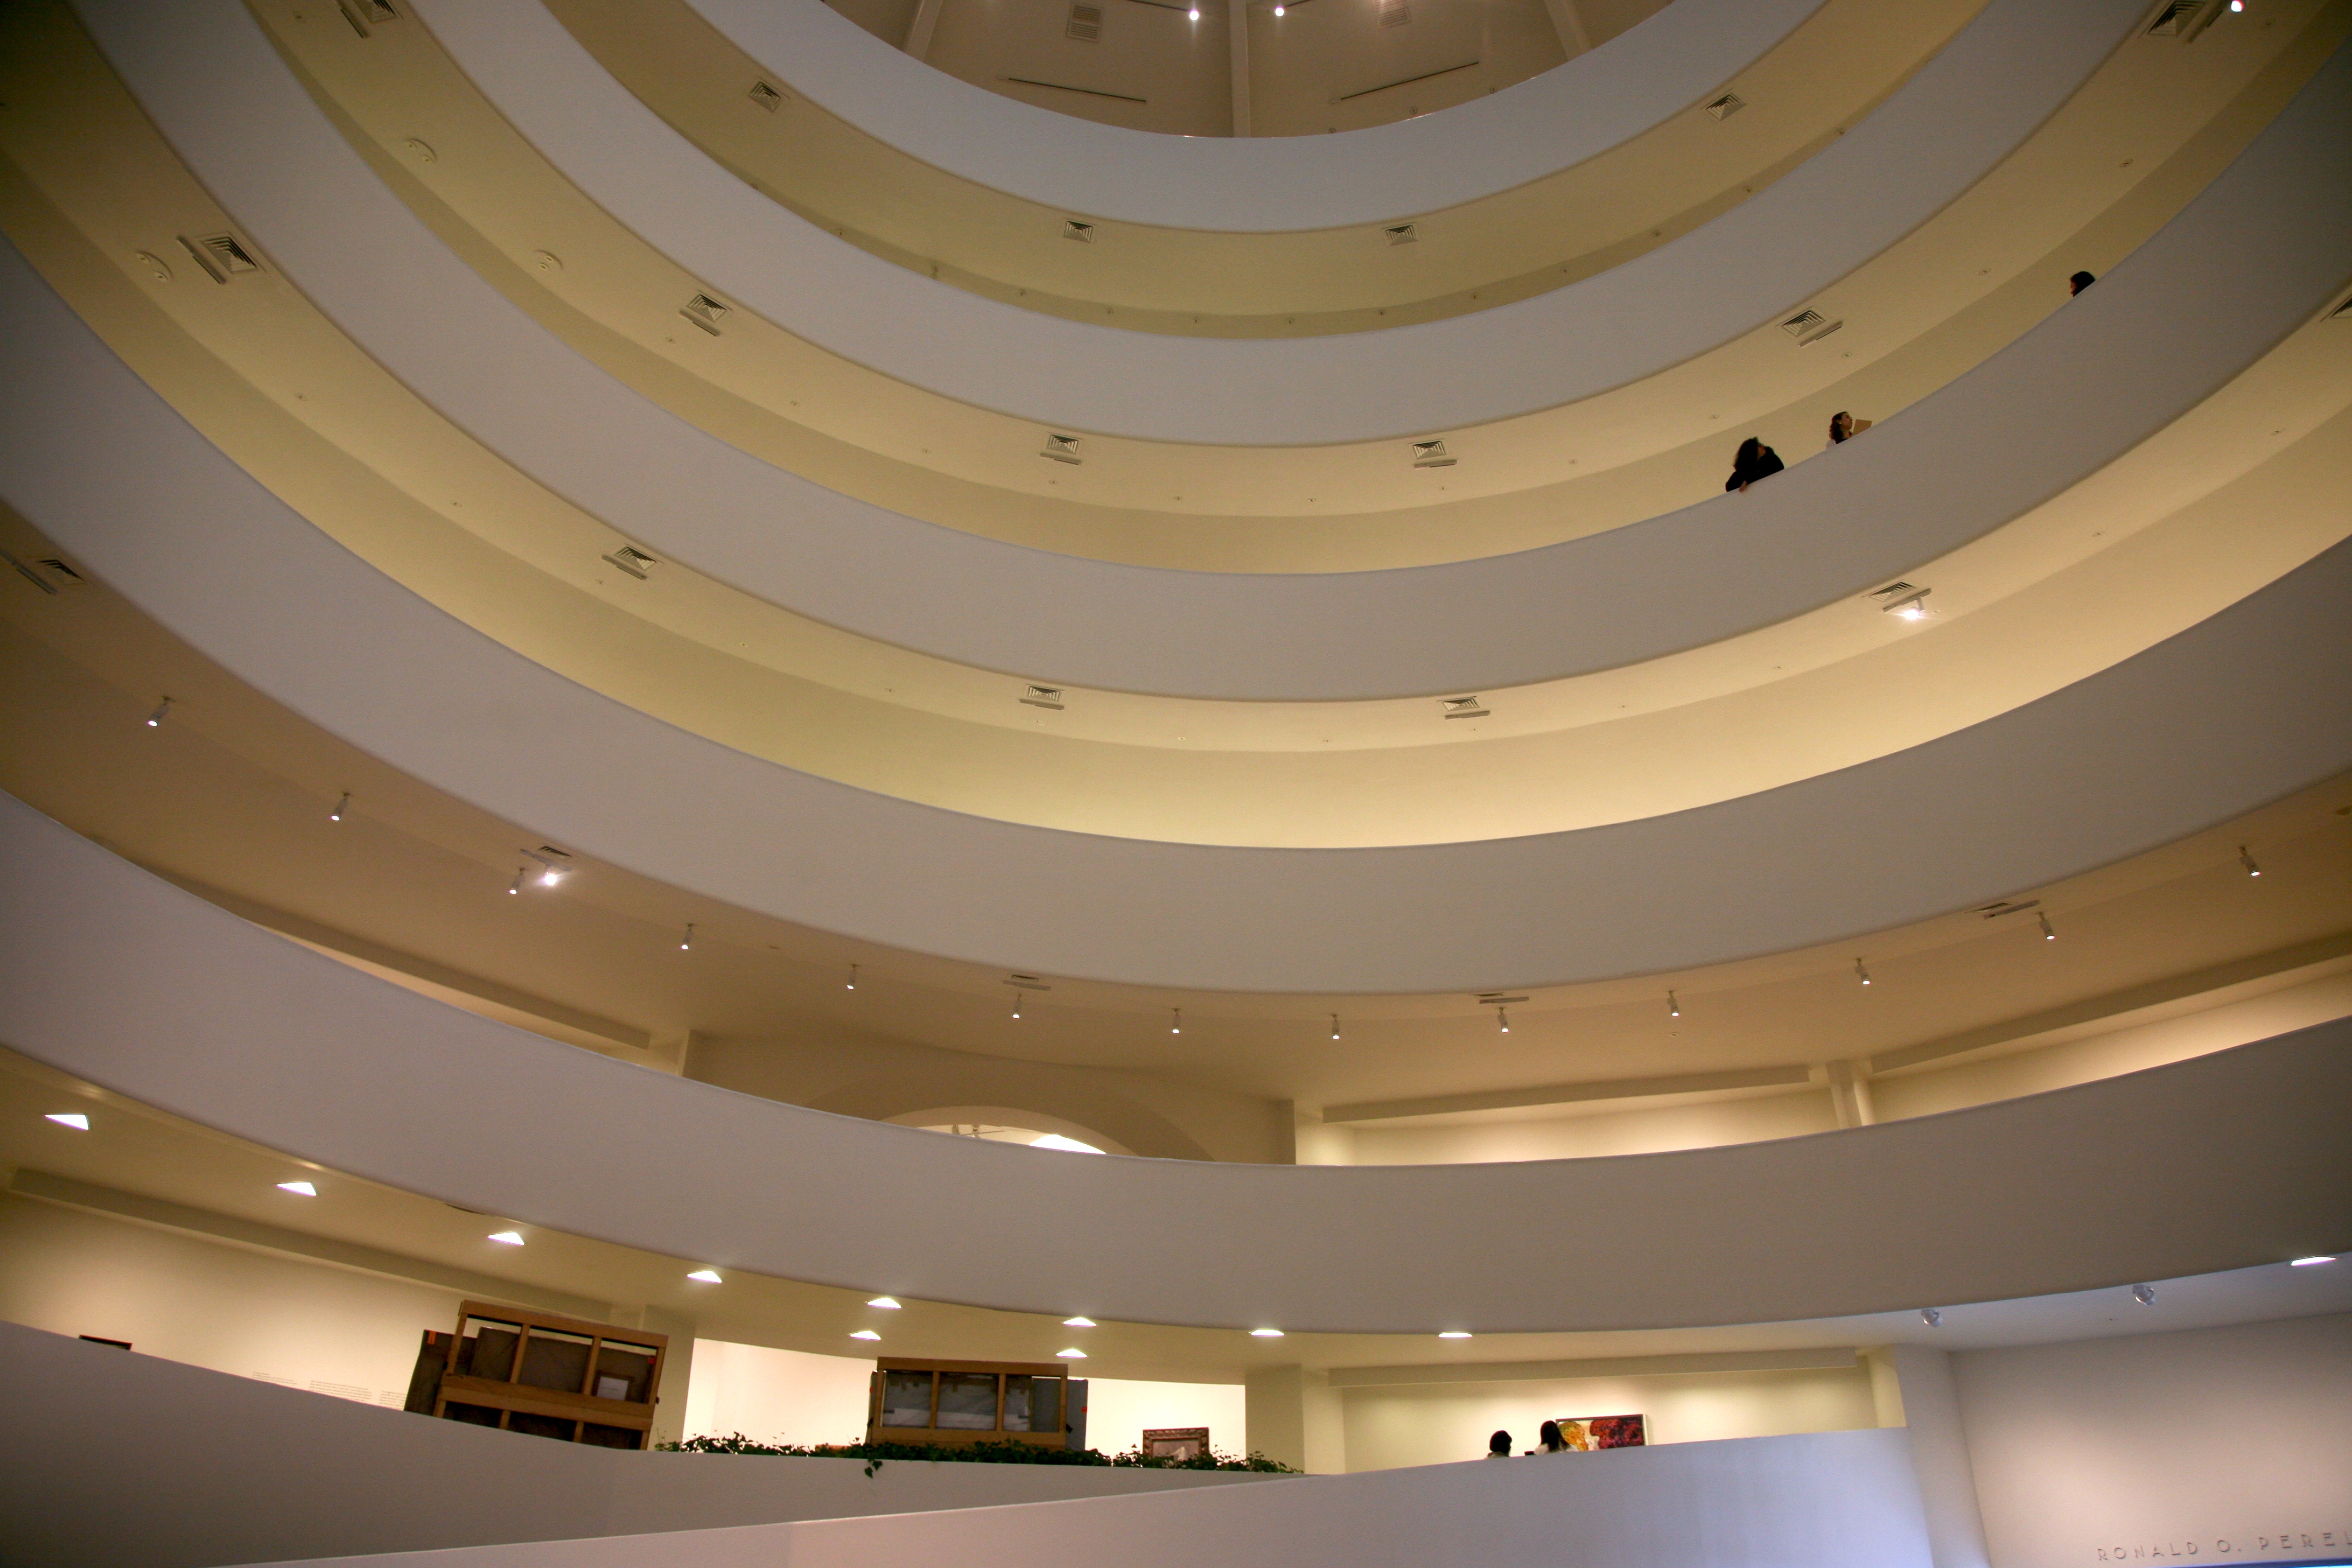
architecture, structure, auditorium, building, manhattan, ceiling, museum, nyc, lighting, interior design, newyork, design, newyorkcity, symmetry, arquitectura, ny, lobby, architektur, artmuseum, guggenheim, architectuur, franklloydwright, modernarchitecture, uppereastside, guggenheimmuseum, mus e, convention center, daylighting